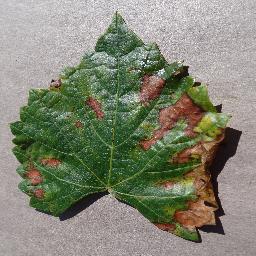
Label: Grape___Esca_(Black_Measles)